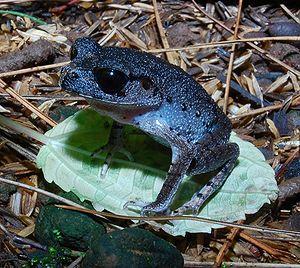
Leptobrachium hasseltii est une espèce d'amphibiens de la famille des Megophryidae.